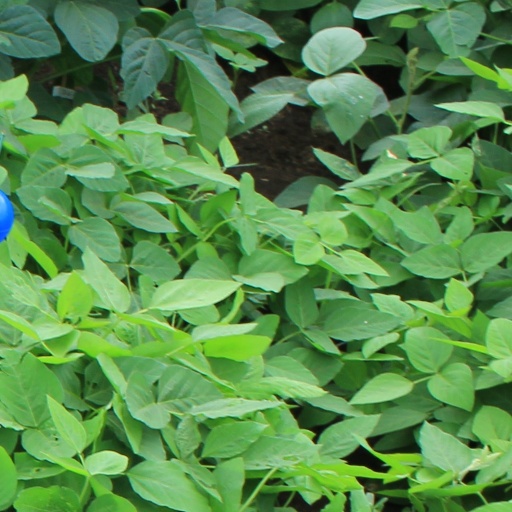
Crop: soybean